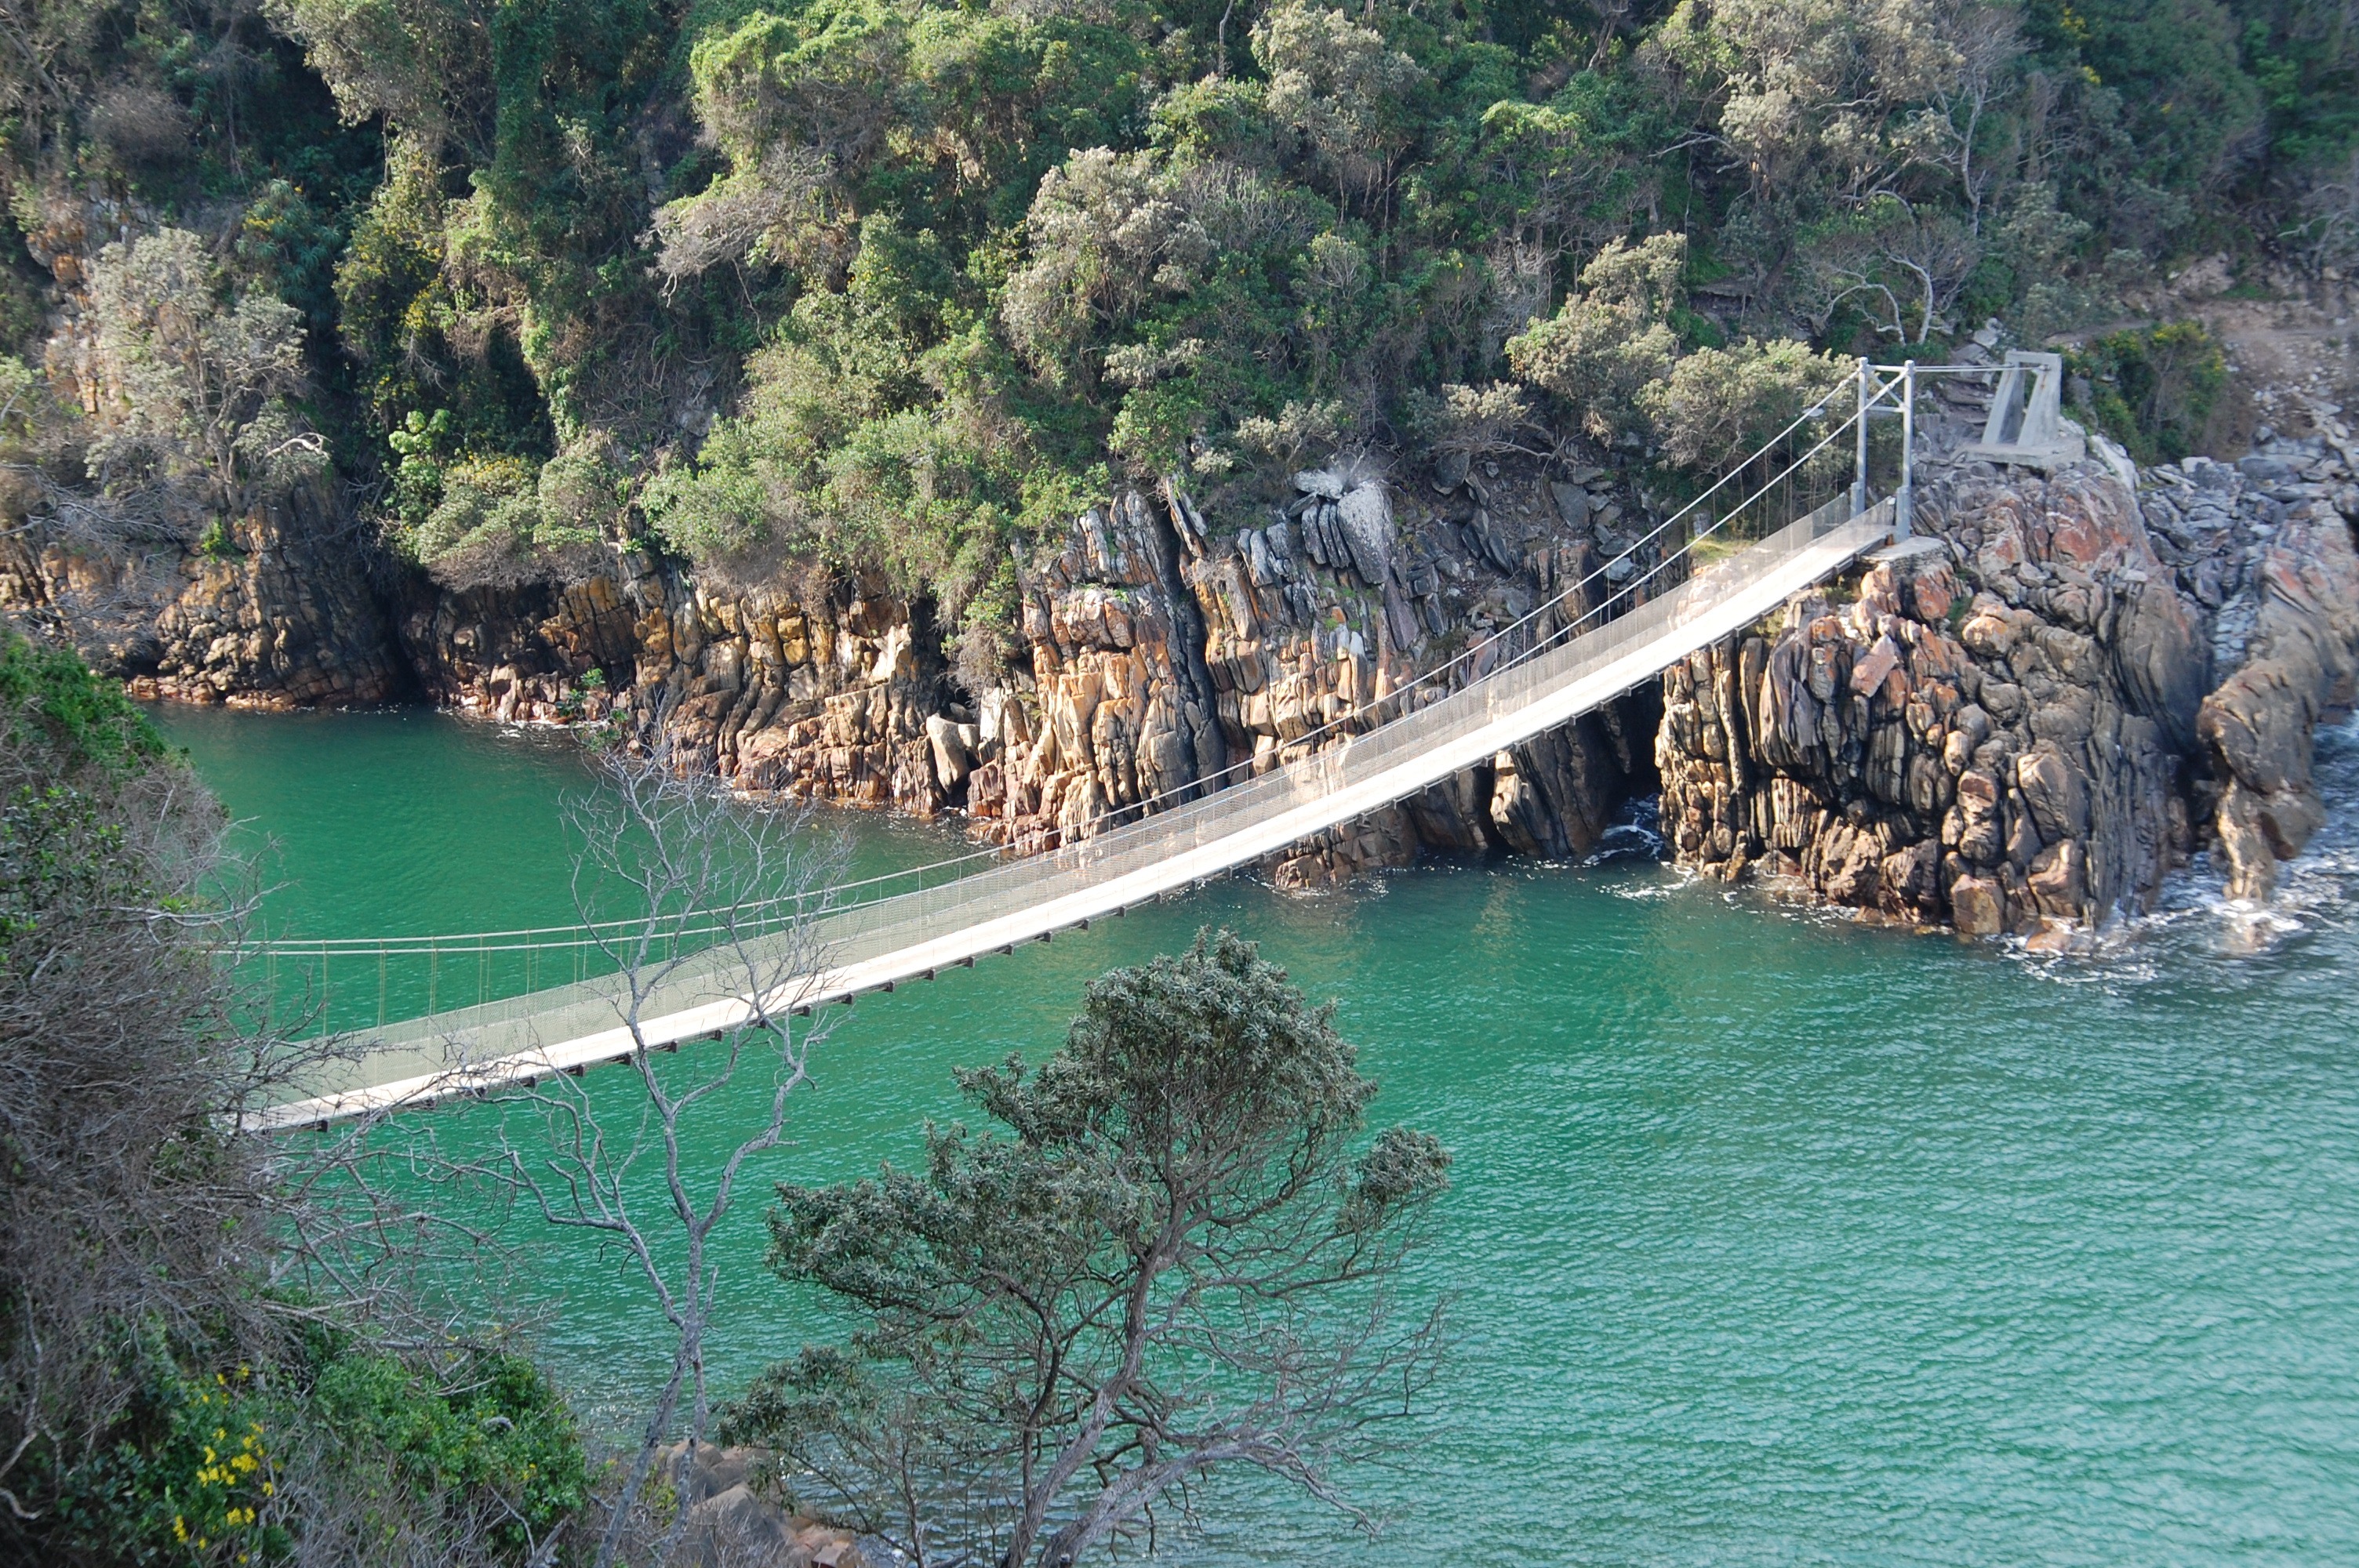
sea, coast, wilderness, architecture, bridge, river, cable, suspension bridge, cliff, africa, bay, reservoir, terrain, national park, south africa, tsitsikama